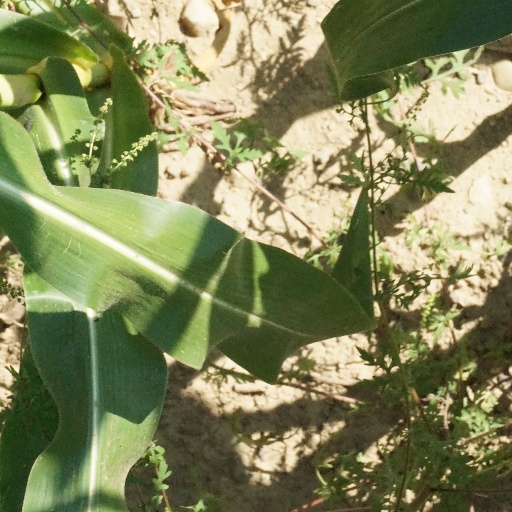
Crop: maize; corn